S. H. Kress & Co.

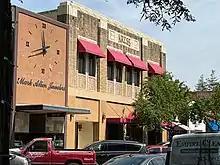
Kress Building Santa Rosa

Notable Kress architects include Seymour Burrell, who studied in New York with architect Emmanuel Louis Masqueray, and Edward Sibbert, who designed more than fifty Art Deco S. H. Kress & Co. stores between 1929 and 1944.